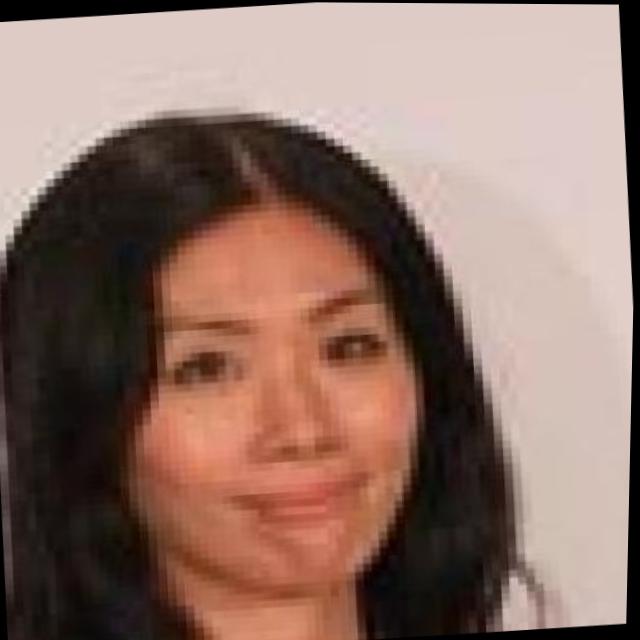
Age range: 45-64